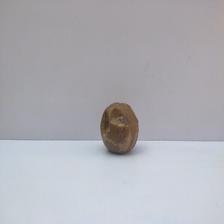
Size: Spoiled